Question: Please indicate a possible affordance area of the bed that can be used for lying down
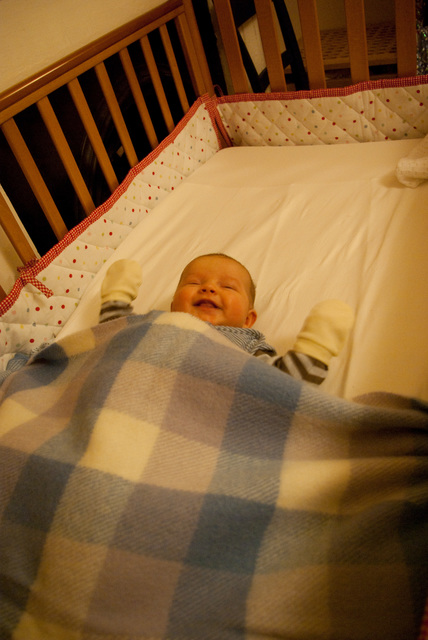
Answer: [2.509, 135.636, 424.487, 635.981]